Runyenje Wa Mukubo

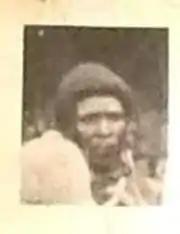
Rũnyenje wa Mukobo

The details of the process that saw Rũnyenje become a Paramount Chief are not readily available, but sources within the family have it that he was recruited by the early European administrators who wanted to establish an administrative post around Runyenje's, initially to accompany them to Mbeere as a guide. On returning, he had won the confidence and trust of the Europeans owing to demonstrated ability and they installed him as a Chief. One of his surviving sons Karanja (Kĩthu) recently showed family members the exact place where the Chief was laid to rest back in 1939 the year he died.